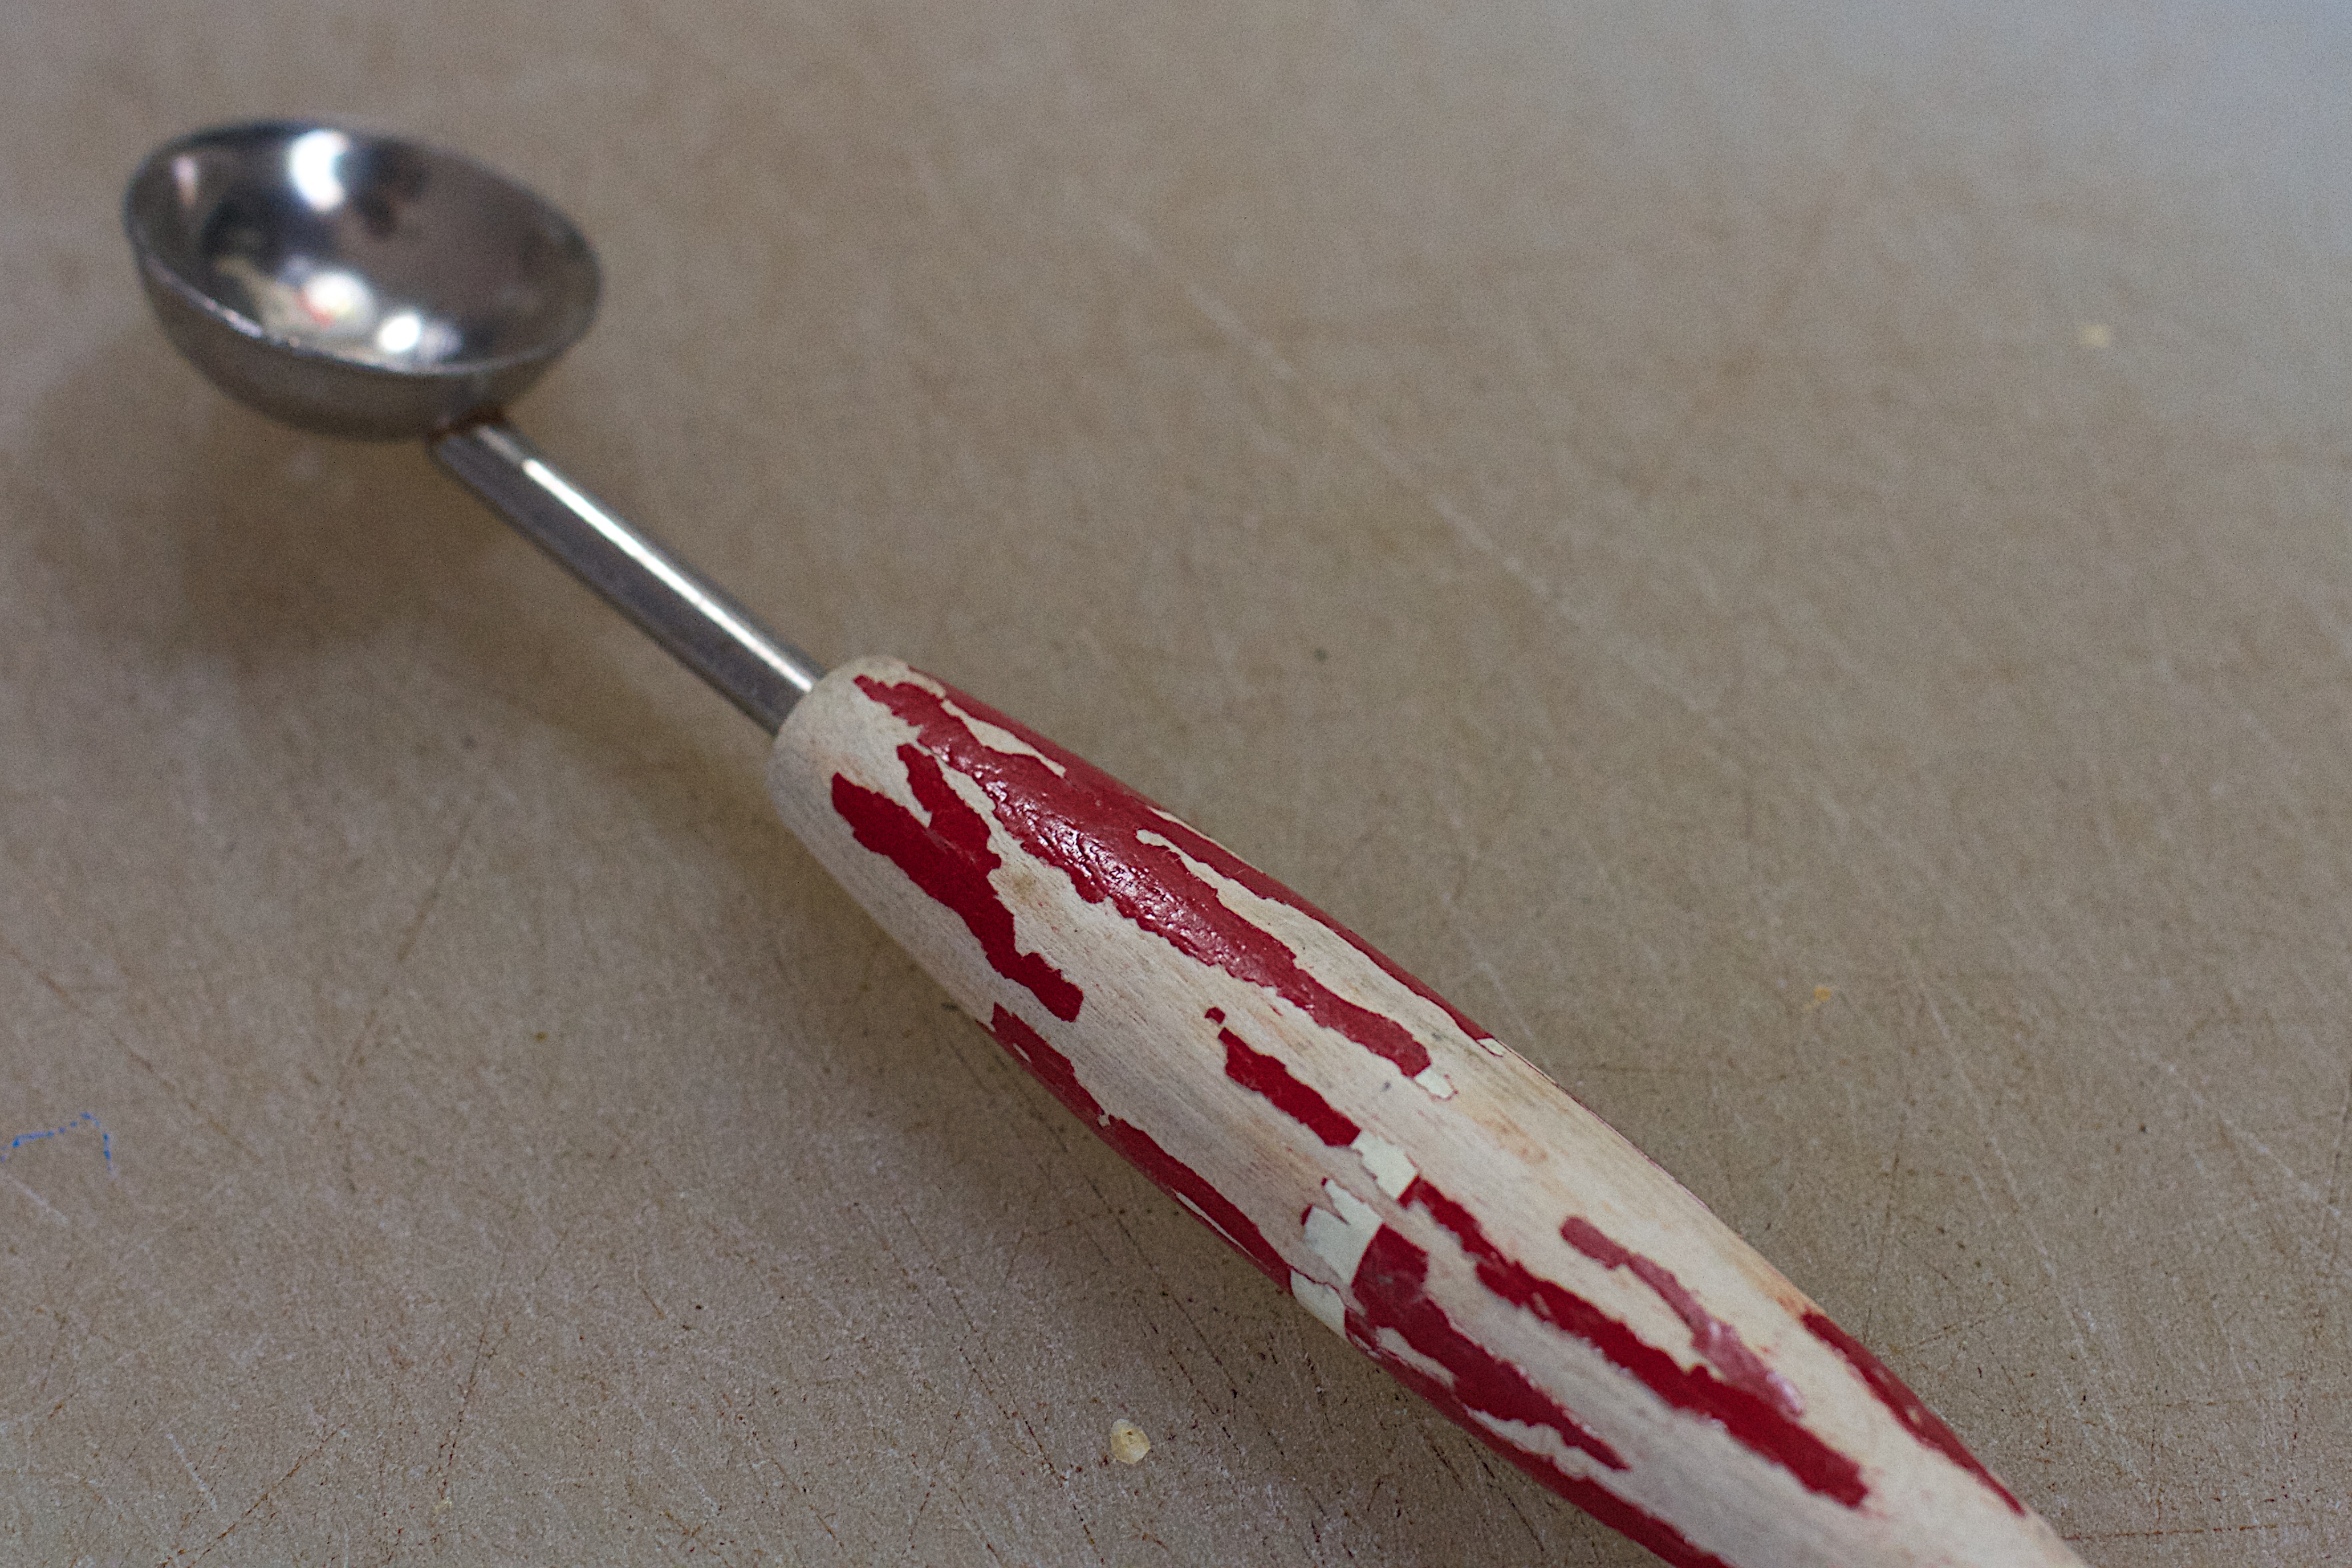
cutlery, tool, tableware, spoon